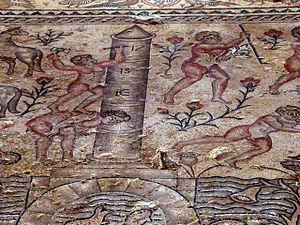
Un nilomètre est en principe tout moyen de mesurer les variations des hauteurs de l'eau dans le Nil, et seul un support doté d'une échelle graduée mérite le nom de nilomètre ; il ne conviendrait donc pas de considérer comme nilomètre les escaliers d'un puits creusé à proximité du Nil servant dans l'antiquité à mesurer le niveau du fleuve grâce à des repères gravés sur ses parois ; cependant l'acceptation d'une telle définition est devenue courante.
Sepphoris est une ville antique de Galilée, située au nord de Nazareth. Cette ville est très importante pendant la période du Second Temple, notamment à partir de la période romaine. Elle est ainsi la capitale de la Galilée au moment où éclate la Grande révolte juive de 66 - 73.